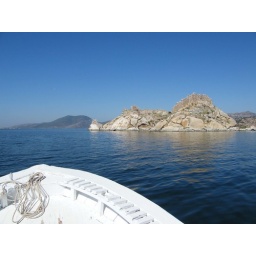
Out for a trip on the lake in the Selenes Hotel's boat